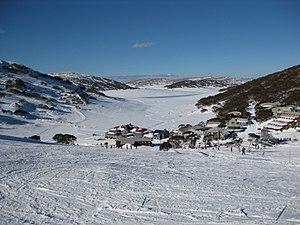
Les Alpes australiennes sont la partie méridionale de la cordillère australienne. Les Alpes traversent le Territoire de la capitale australienne, la Nouvelle Galles du sud et le Victoria, et comprennent seize parcs et réserves nationaux. Elles changent de nom en changeant d'État ; elles regroupent les Snowy Mountains en Nouvelle-Galles du Sud et la High Country dans l'État de Victoria et les monts Brindabella dans le Territoire de la capitale australienne. Qualifiées d'alpines par la présence de neige, ce sont surtout des collines ventrues avec, de temps en temps, quelques falaises.
L'Australie reçoit suffisamment de neige pour pratiquer le ski sur les Alpes australiennes et une partie de la Tasmanie. Les Alpes traversent le Territoire de la capitale australienne, la Nouvelle Galles du sud et le Victoria et comprennent seize parcs et réserves nationaux Les Australiens ont fait du ski alpin à partir du XIXᵉ siècle, le point de départ étant probablement Kiandra en 1861. Parmi les stations de sports d'hiver les plus connues, on peut citer Thredbo et Perisher en Nouvelle-Galles du Sud, Mount Buller, Falls Creek et Mont Hotham au Victoria. Parmi les skieurs les plus connus, on peut citer Malcolm Milne, Zali Steggall, Alisa Camplin et Dale Begg-Smith.
Charlotte Pass est une station de ski dans le sud des Snowy Mountains aux Nouvelle-Galles du Sud, Australie, dans le comté de la Snowy River et le parc national du Kosciuszko. Charlotte Pass est situé à proximité de la ville de Jindabyne. L'accès des véhicules d'hiver est par transport sur neige de Perisher.